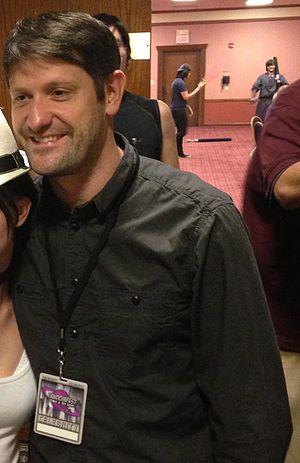
Grant Wilson, avec Jason Hawes, est le cofondateur de The Atlantic Paranormal Society, association ayant pour but d'aider et de démontrer des phénomènes dit paranormaux. Il occupe aussi la profession de plombier.